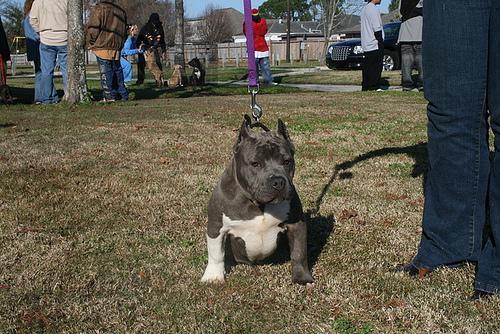
American_Staffordshire_terrier